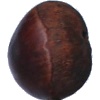
Label: chestnut